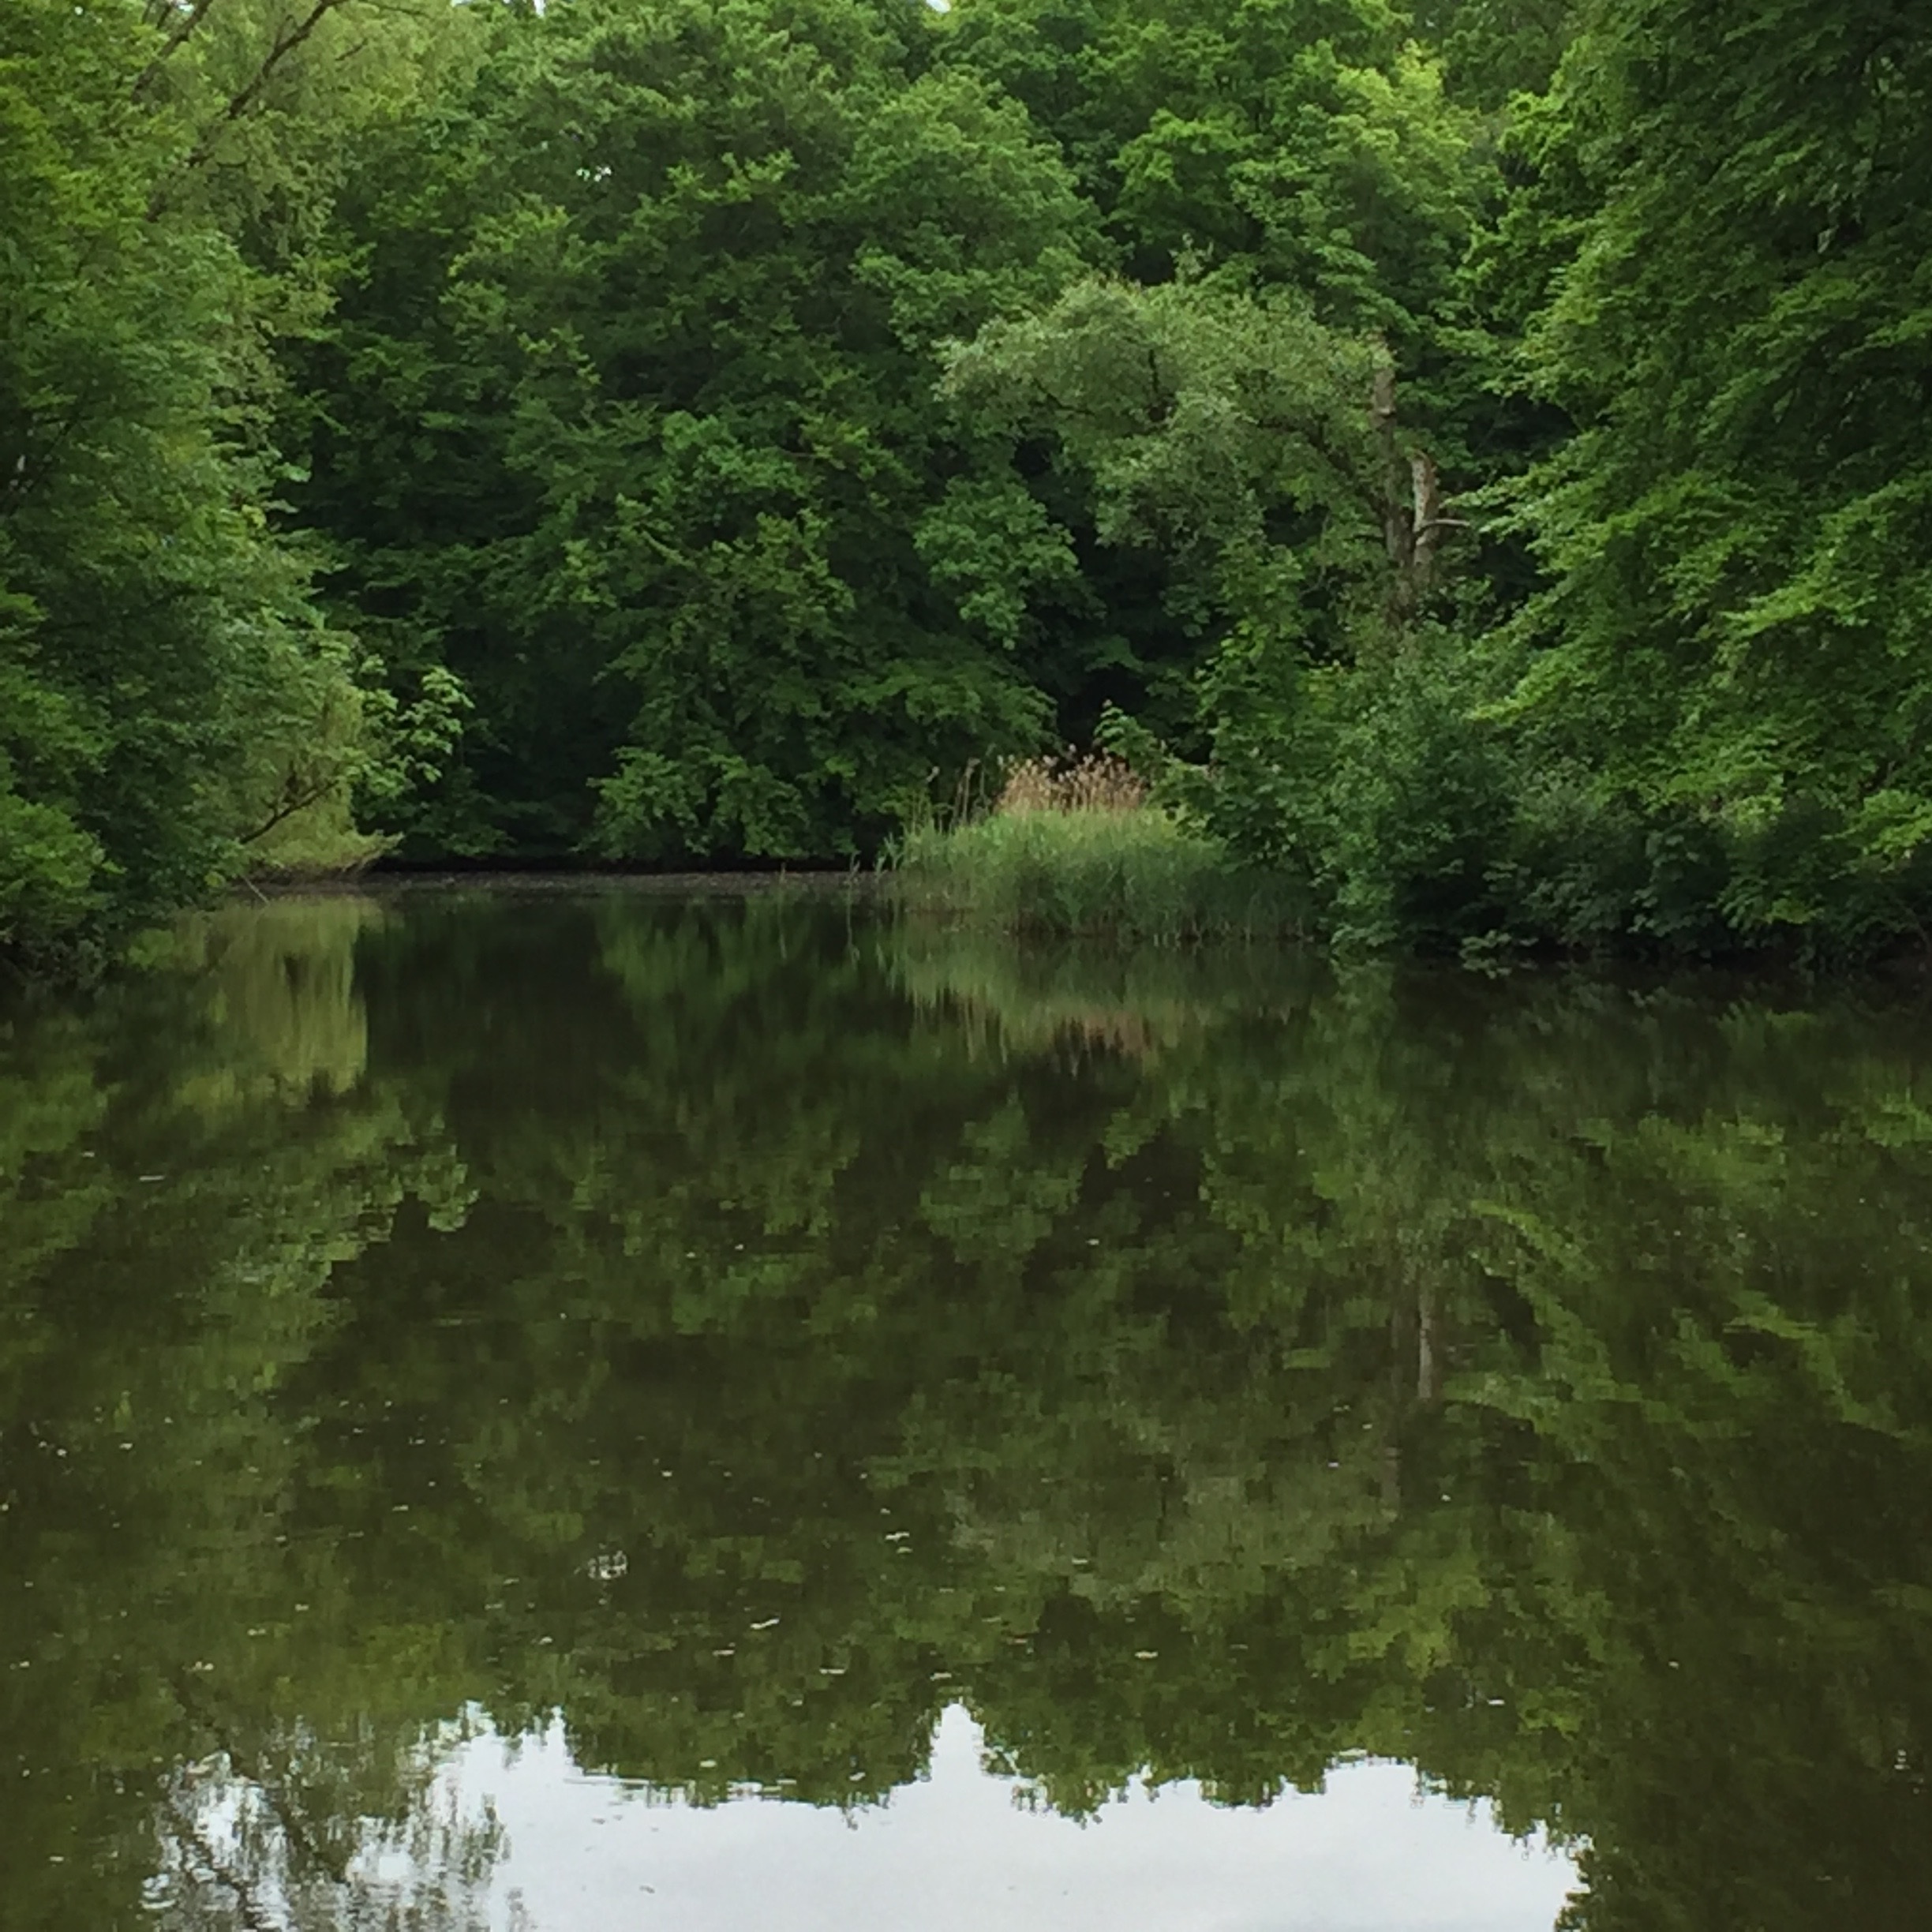
tree, water, nature, forest, creek, wilderness, leaf, lake, river, pond, stream, reflection, jungle, body of water, vegetation, wetland, floodplain, woodland, habitat, ecosystem, watercourse, fish pond, natural environment, bayou, riparian forest